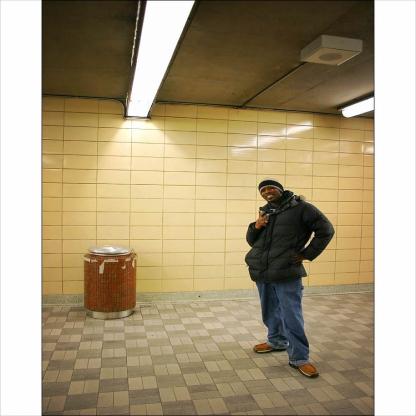
Scene: Indoor